Coronation of Birendra of Nepal

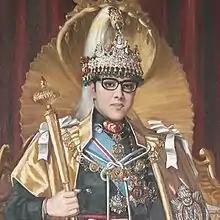
King Birendra of Nepal

Birendra was crowned as the tenth King of Nepal on 24 February 1975, at the age of 29. The coronation was held two years after the death of his father, King Mahendra because the first year was a year of mourning period and the next was considered inauspicious by court astrologers. Representatives from 60 nations attended the ceremony.